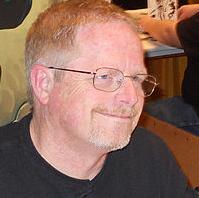
Age: 54